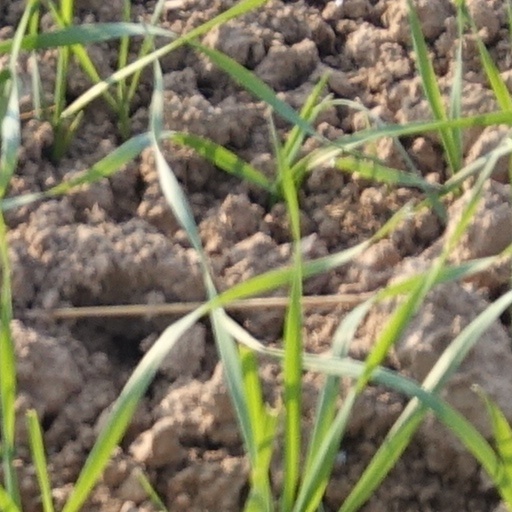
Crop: wheat